Pamela Adlon filmography

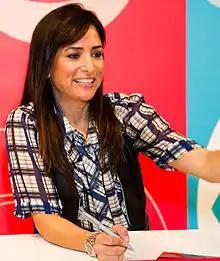
Pamela Adlon at San Diego Comic-Con in 2011

Pamela Adlon has starred in many feature films, television shows, and video games. She is known for her performances in "Lucky Louie" (2006), "Louie" (2010–2015), and "Better Things" (2016–2022). She also has had major performances in "The Facts of Life" (1983–1984), "Californication" (2007–2014), and guest appearances in "The Jeffersons" (1984), "Boston Legal" (2007–2008), "Parenthood" (2012), and "This Is Us" (2020). She is also a well known voice artist. Her voice credits include the animated programs "Bobby's World" (1992–1998), "Rugrats" (1992–2004), "Recess" (1997–2001), "King of the Hill" (1997–2010), "Phineas and Ferb" (2010–2013), "Bob's Burgers" (2012–2020), and "Milo Murphy's Law" (2016–2019).